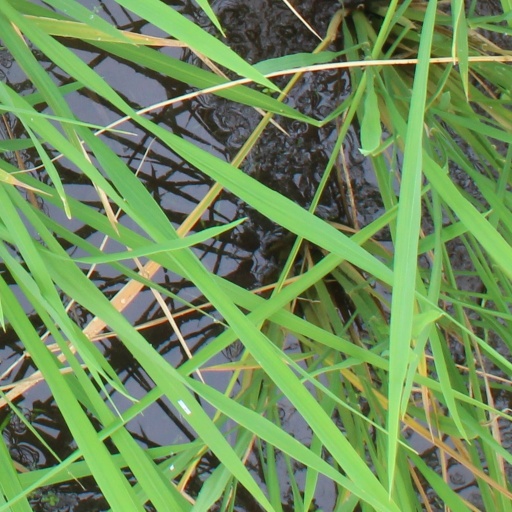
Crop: rice